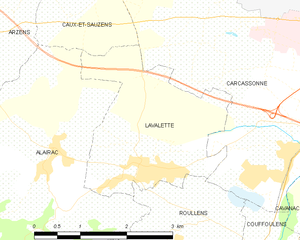
Carte des communes françaises: Lavalette